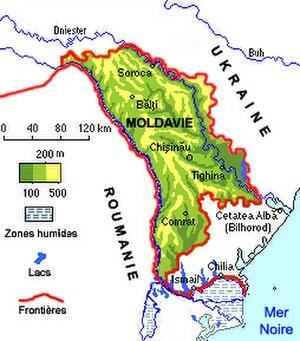
La Moldavie, en forme longue république de Moldavie ou république de Moldova, en roumain Moldova et Republica Moldova, est un pays enclavé d'Europe orientale situé entre la Roumanie et l'Ukraine, englobant des parties des régions historiques de Bessarabie et de Podolie méridionale. Sa capitale est Chișinău.